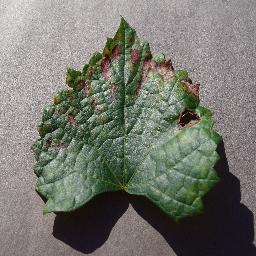
Label: Grape___Esca_(Black_Measles)